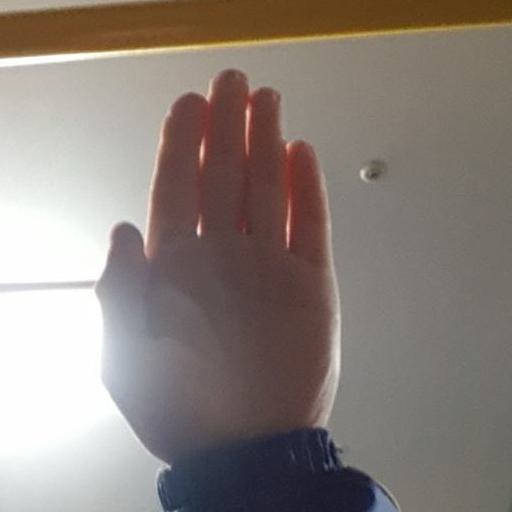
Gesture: stop